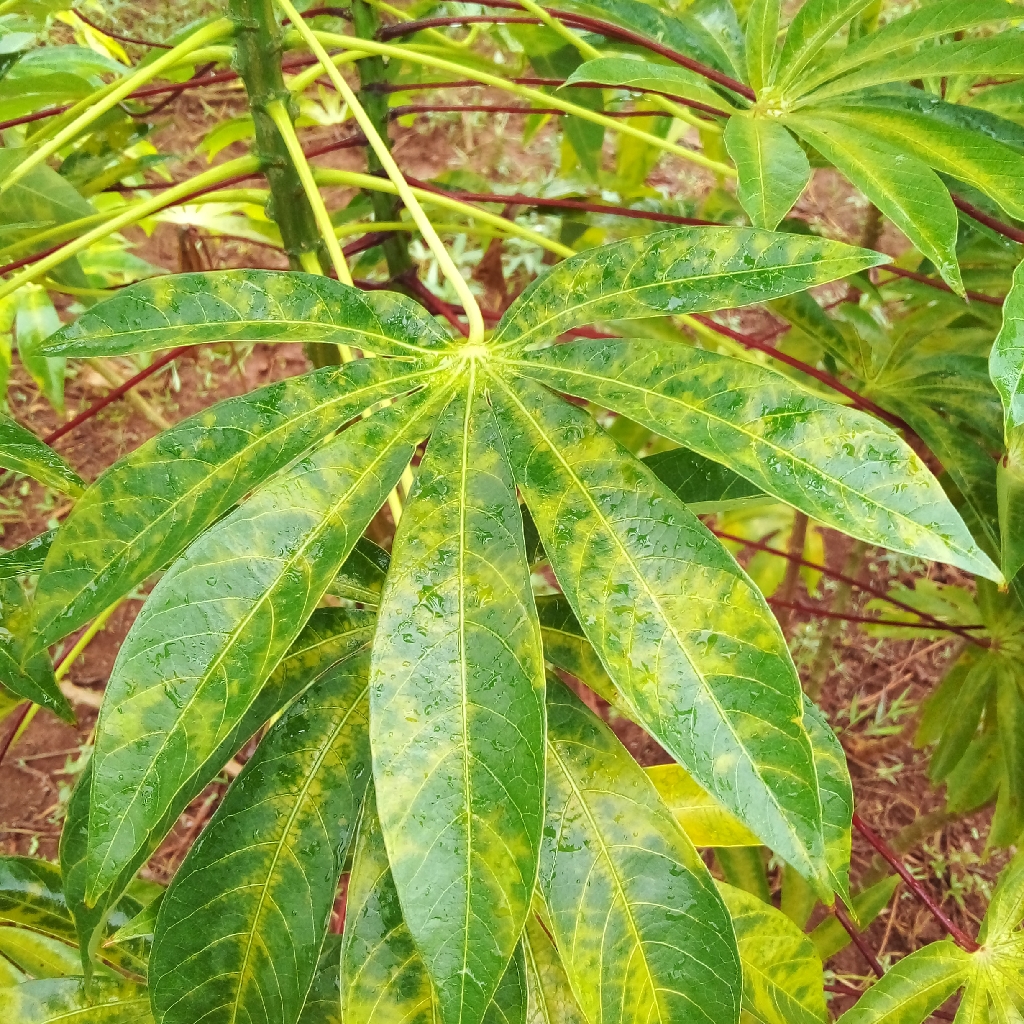
Label: cassava brown streak disease (cbsd)